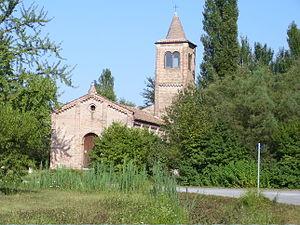
Copparo est une commune italienne de la province de Ferrare dans la région Émilie-Romagne en Italie.